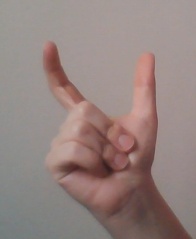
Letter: nun